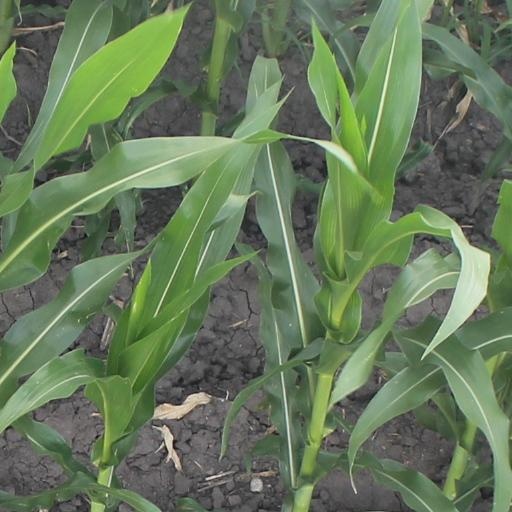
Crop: maize; corn